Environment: real
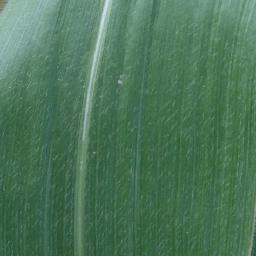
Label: healthy